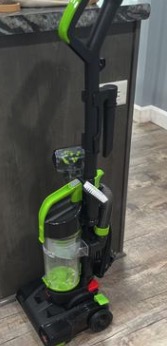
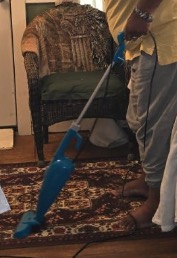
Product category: items_vacuum
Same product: no